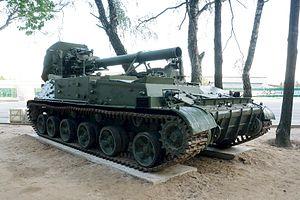
Le 2S4 "Tulpan" est un mortier automoteur soviétique de 240 mm et 27,5 t. Il est à ce jour le plus grand mortier en service au monde. Le chargement des projectiles de 230 kg se fait à l'aide d'une grue intégrée et un receveur automatique avec une télécommande.
Un mortier ou lance-mine est une arme légère d’artillerie, sans culasse – la force de recul étant absorbée par le sol –, à mise à feu de l’obus par gravité, et de ce fait ne pouvant tirer qu’en tir proche de la verticale, ce qui lui permet d'atteindre un site proche très masqué.